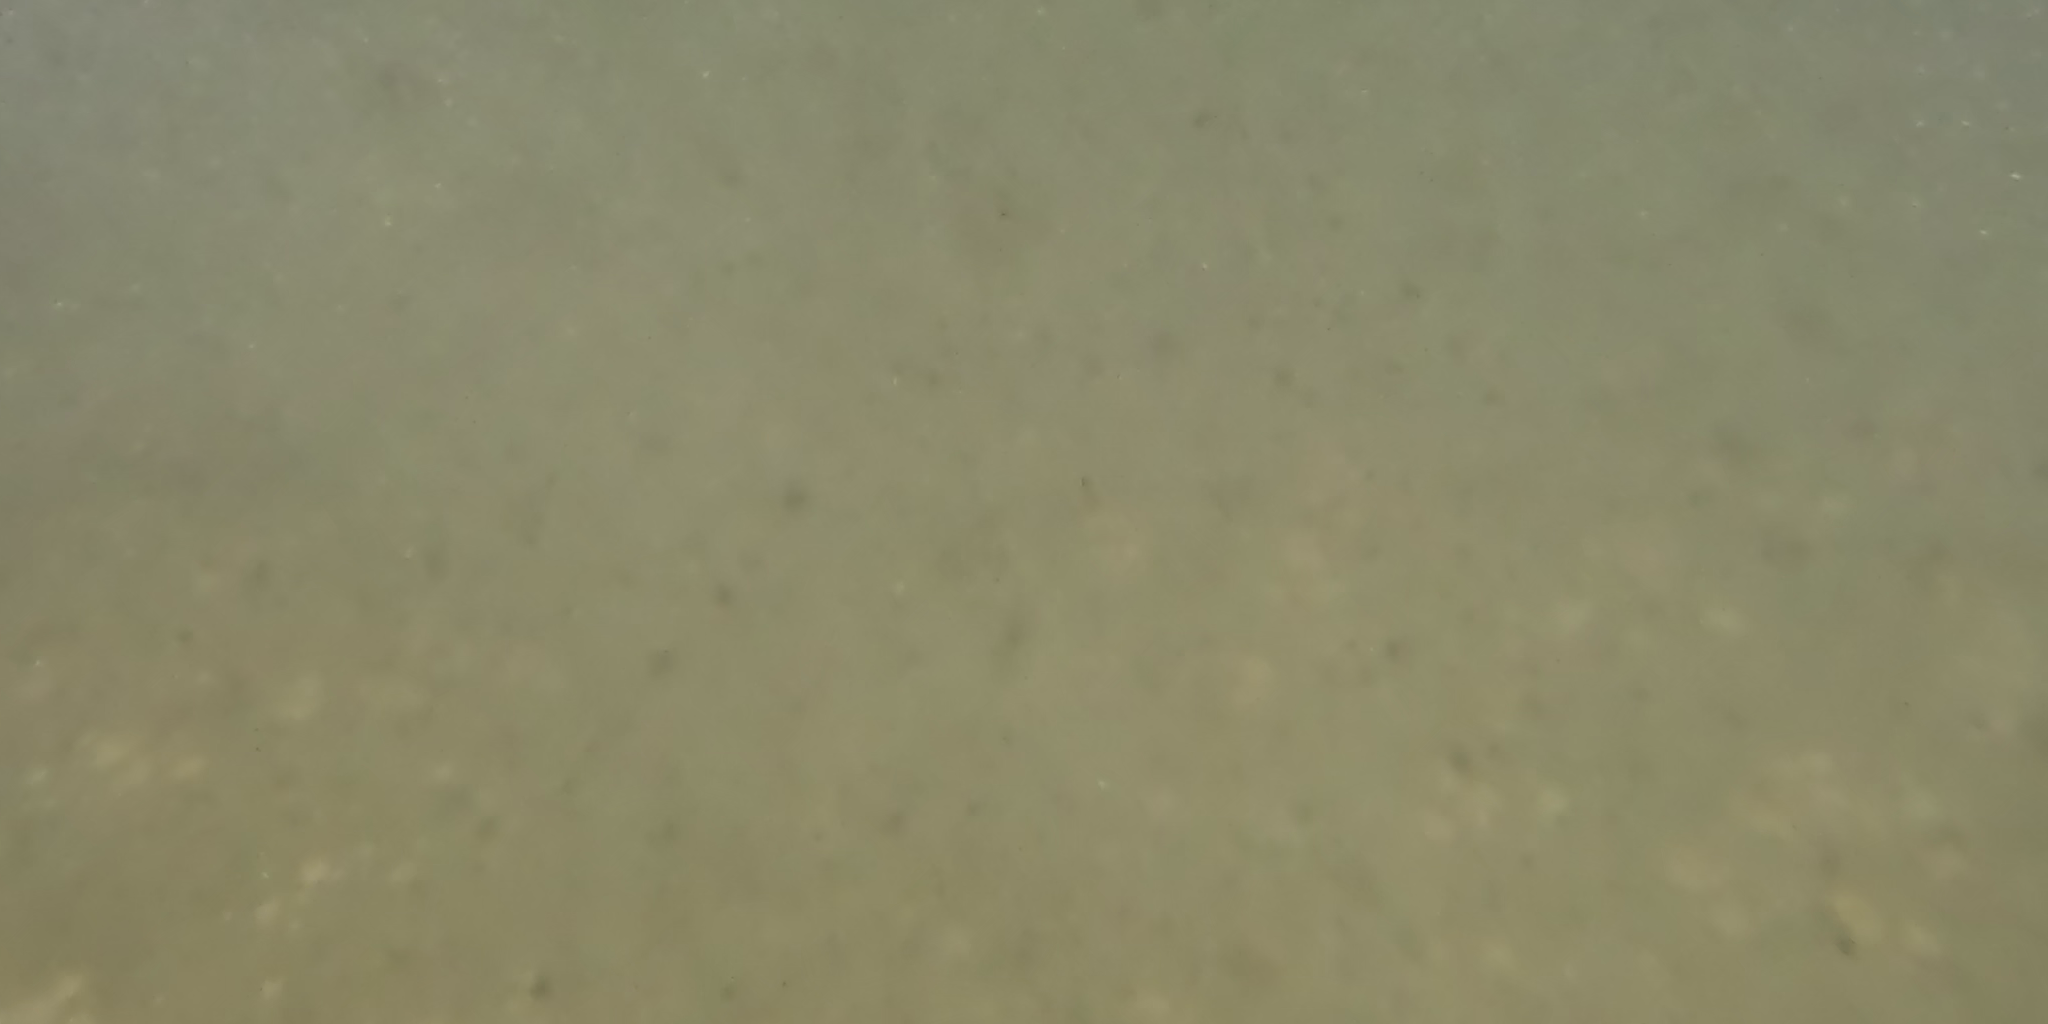
Seabed habitat: stone